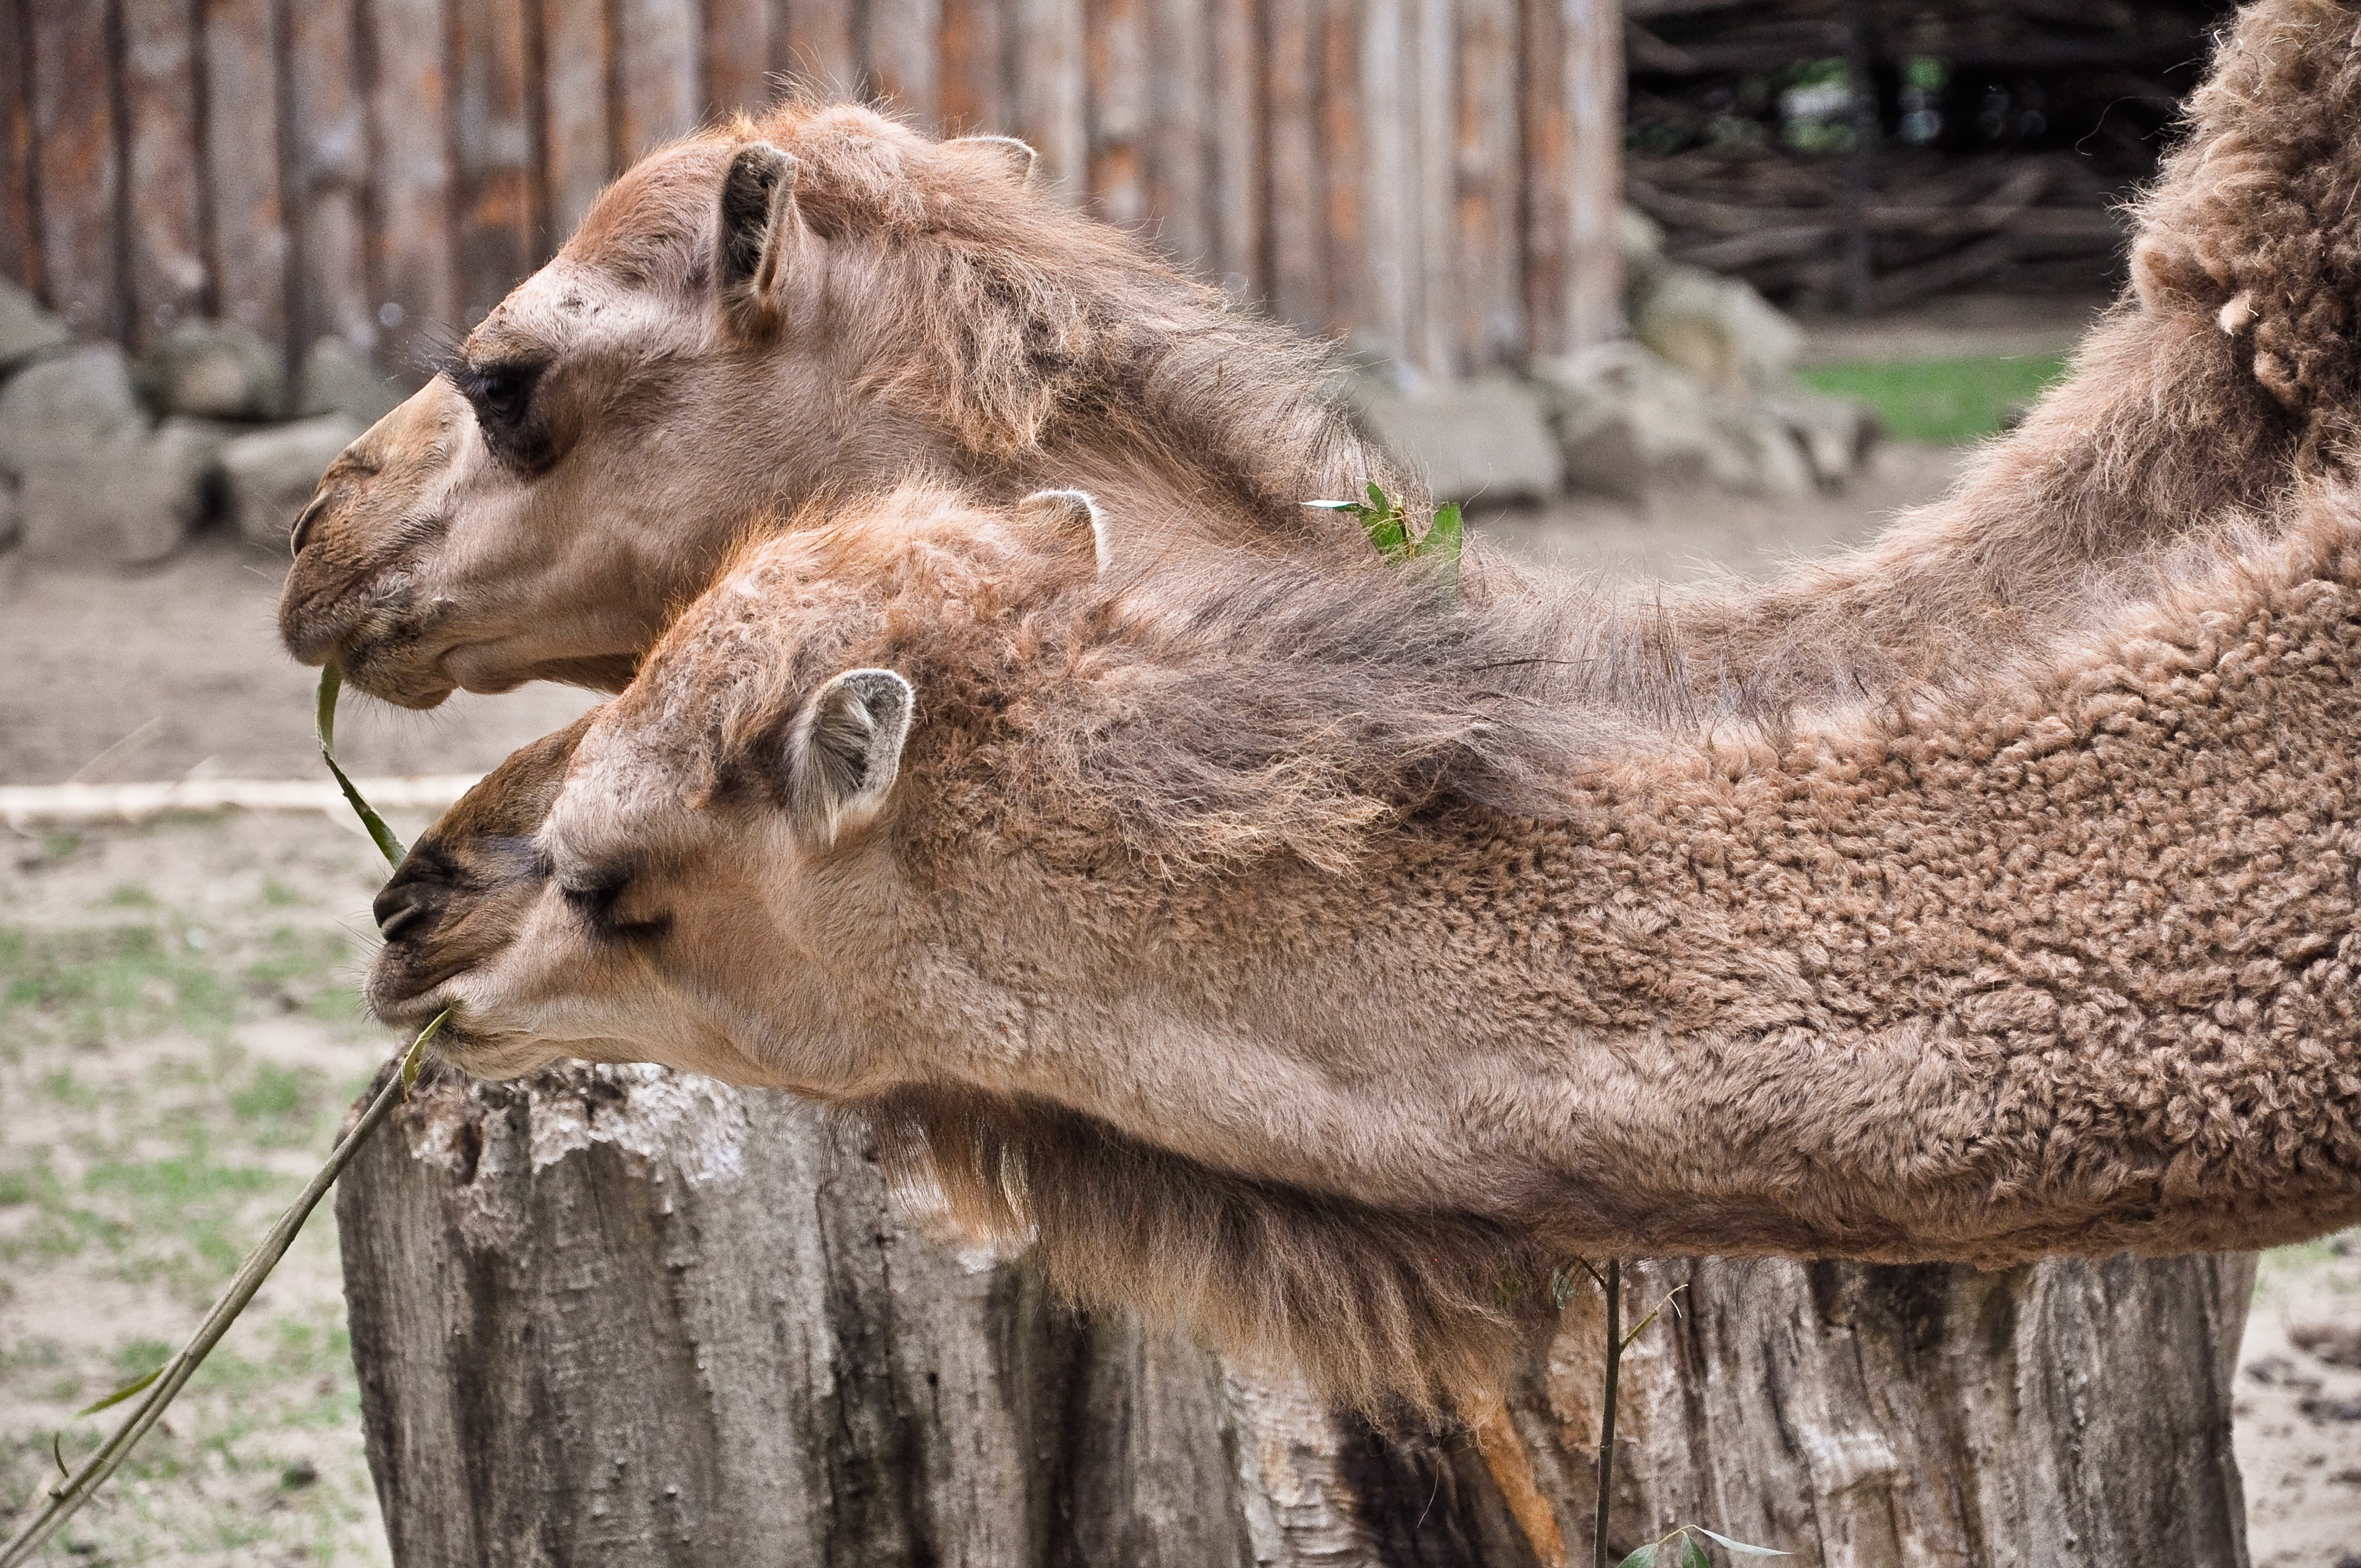
nature, wildlife, zoo, horn, mammal, closeup, fauna, dromedary, animals, camels, mammals, safari, humps